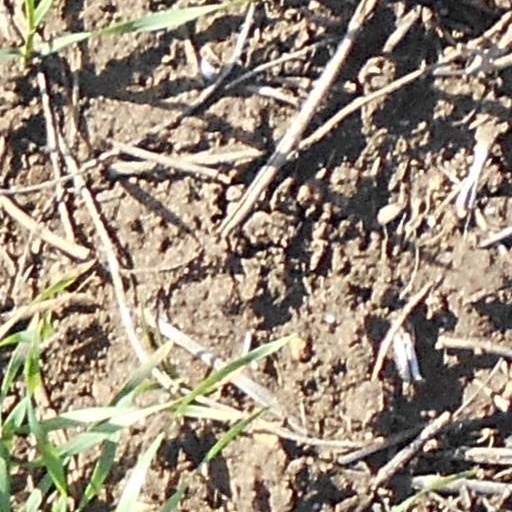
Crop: wheat